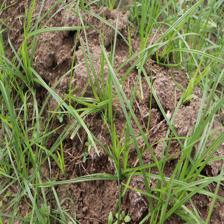
Label: Grass